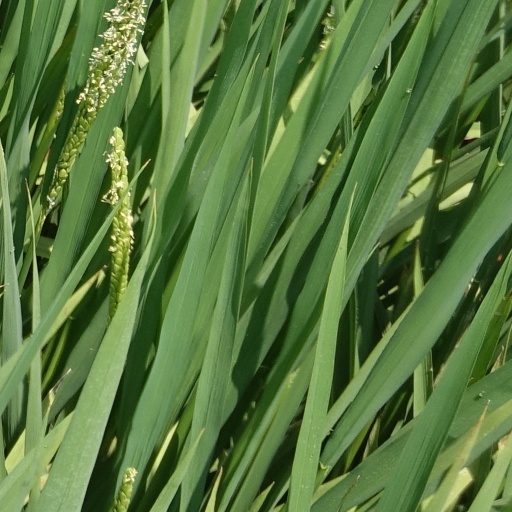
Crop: rice